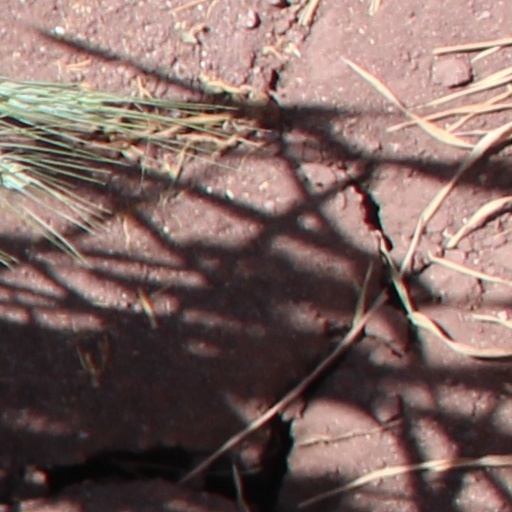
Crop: wheat